Elana Herzog

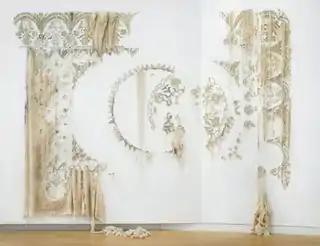
Elana Herzog, "W(e)ave", Collaboration with sound artist Michael Schumacher. Heirloom cotton Chenille bedspreads, staples in drywall constructions, 12 speakers, programmed sound, gallery dimensions 12' x 31' x 31', 2007. Installation, Aldrich Museum of Contemporary Art, Ridgefield, CT.

Herzog's textile works evolved in a more minimal, linear direction beginning with a new, site-specific installation in her Daum Museum survey, "Untitled 2009 (Seams)". It featured floor-to-ceiling forms that "Review Magazine" described as "eloquent lines created through violent physical action," resembling frayed seams or fibers forcing their way through walls. She extended this linear work into the gallery space and its built structures in the shows "The Jewel Thief" (2010, Tang Museum) and "Into The Fray" (2011, LMAK Projects, solo). The former featured the installation, "Romancing the Rock", which "New York Times" critic Holland Cotter described as lines of ripped fabric that "appear to be burning, like corrosive acid in the cube they're stapled to." For "Into The Fray", Herzog mounted sections of stapled textiles on fiberboard on to freestanding metal shelving struts, found wood, and walls throughout the space, rendering armature and art indistinguishable; curator Dan Cameron called the show a poetic, "refreshingly anti-academic" deconstruction of late-modernist painting.